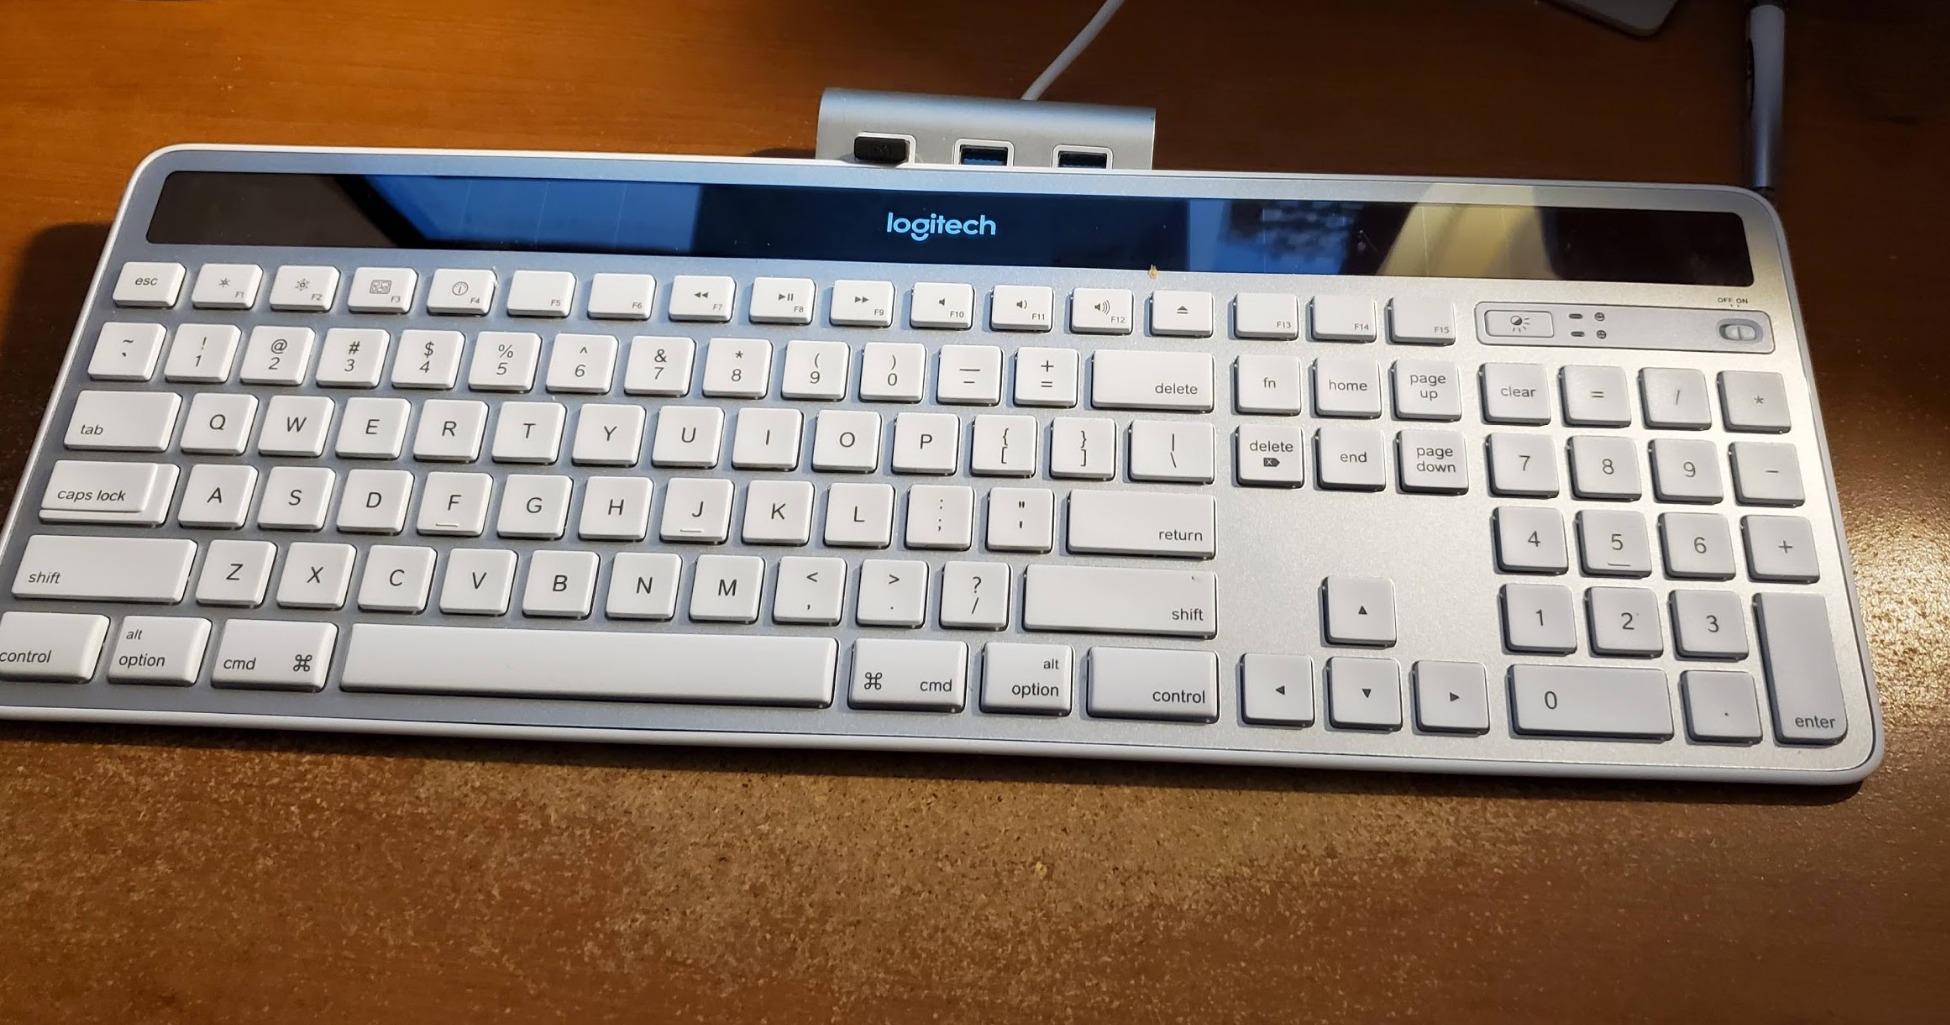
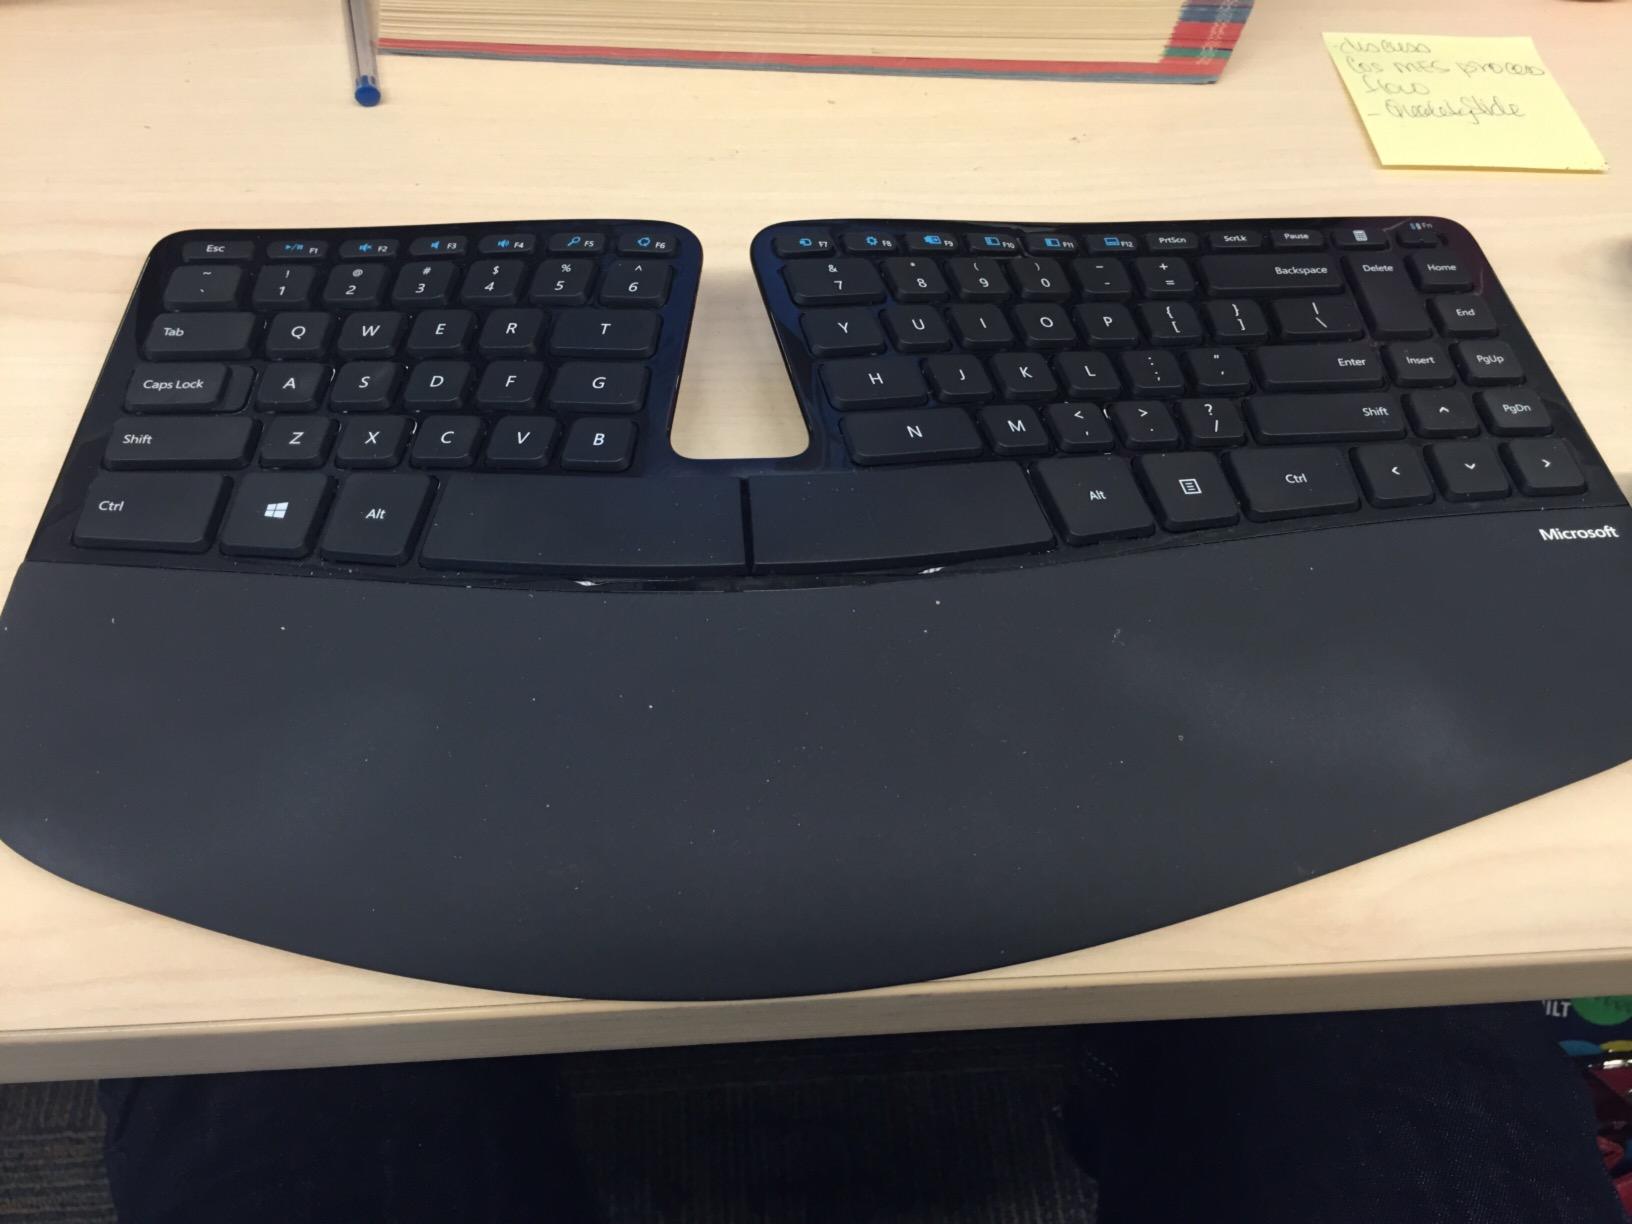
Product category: keyboard
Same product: no